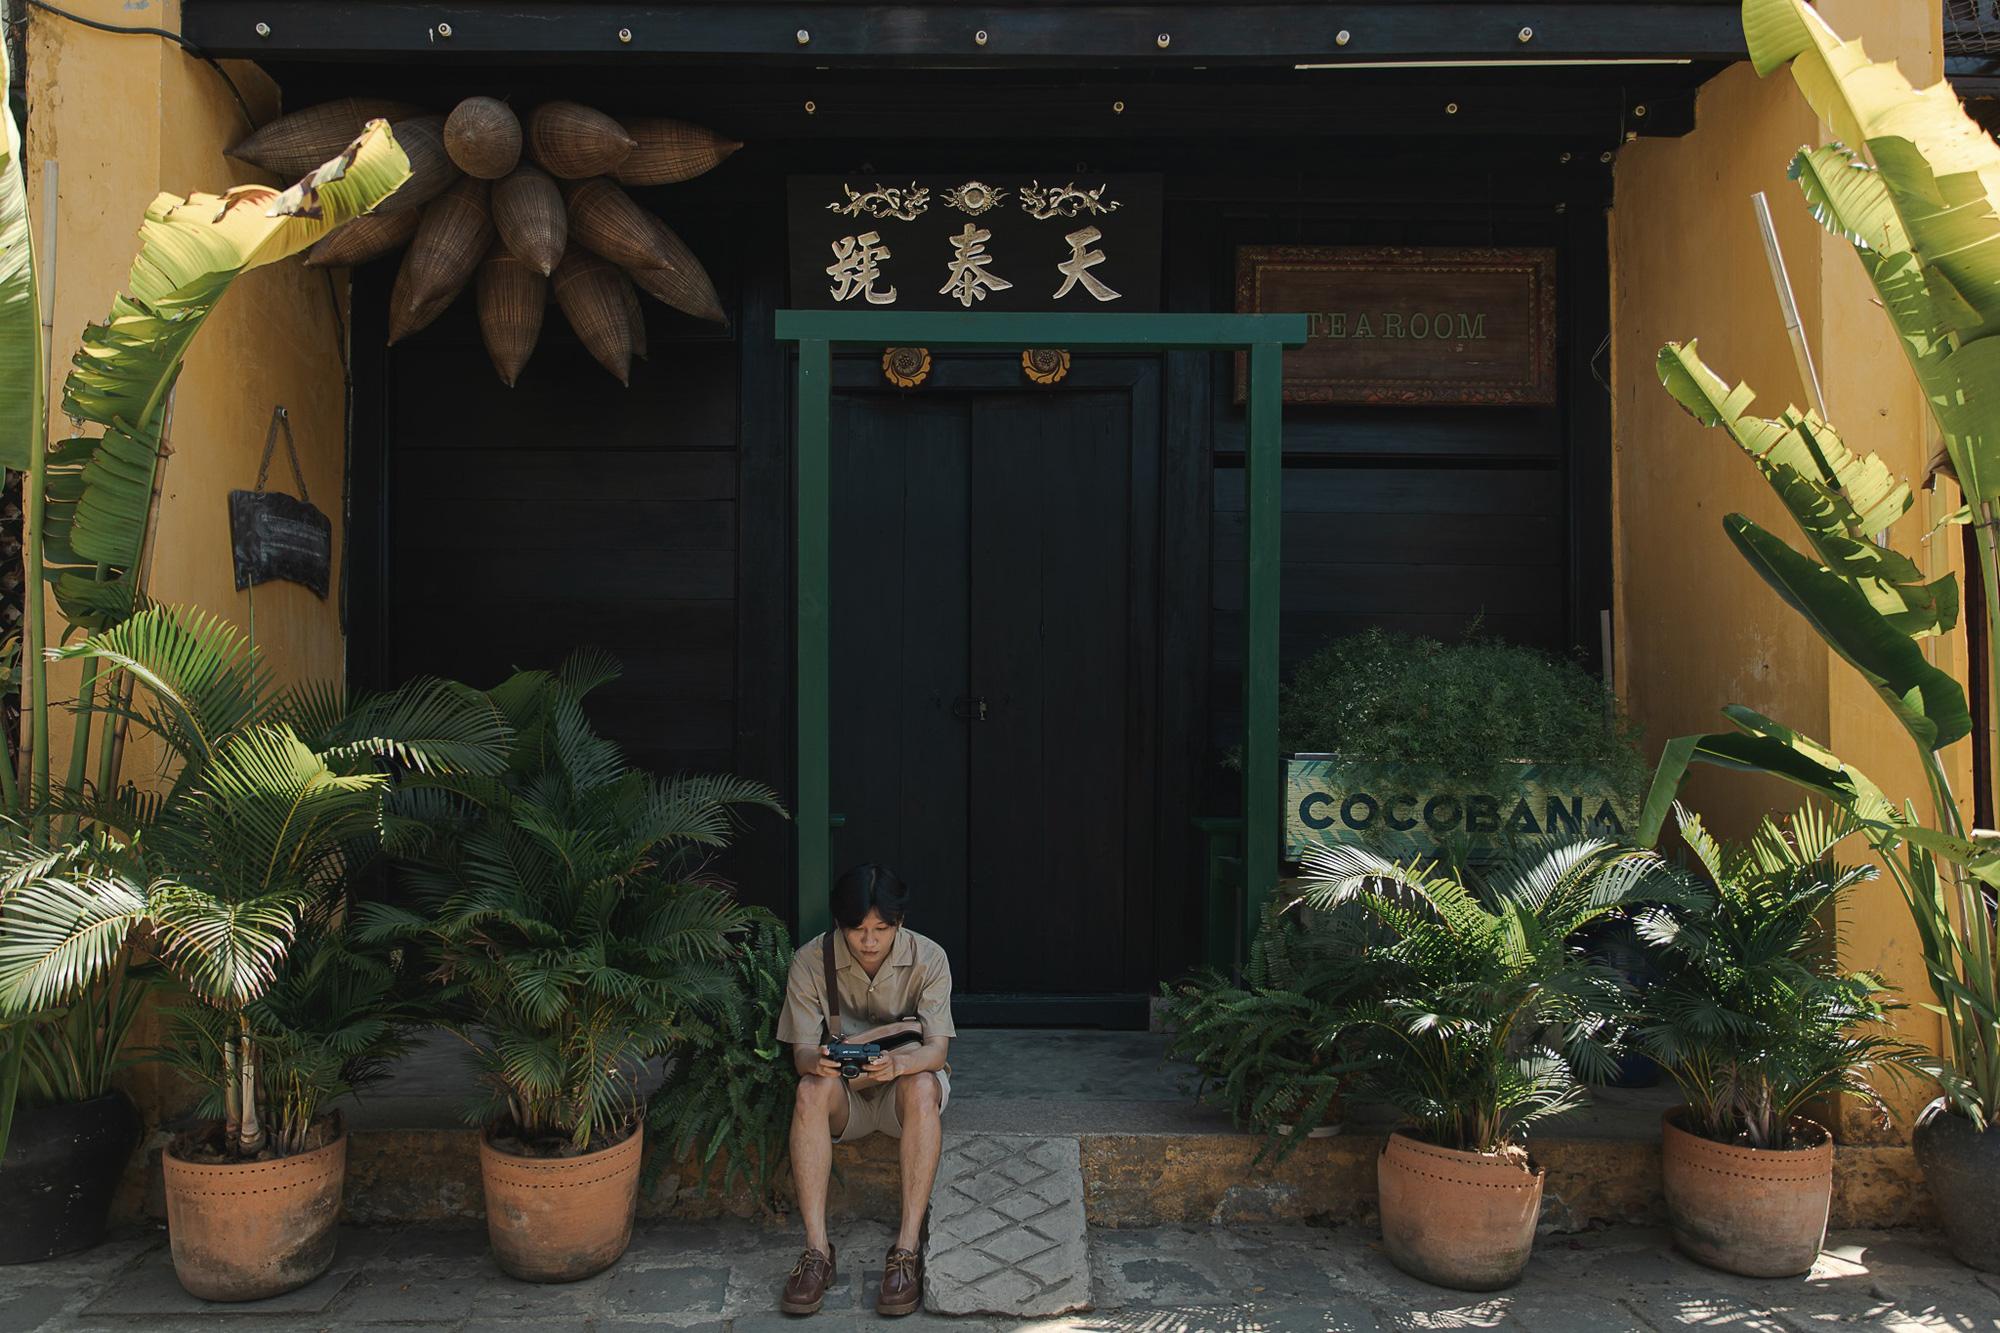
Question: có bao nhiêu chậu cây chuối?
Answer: có hai chậu cây chuối